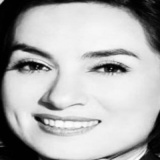
ca sĩ Phi Nhung